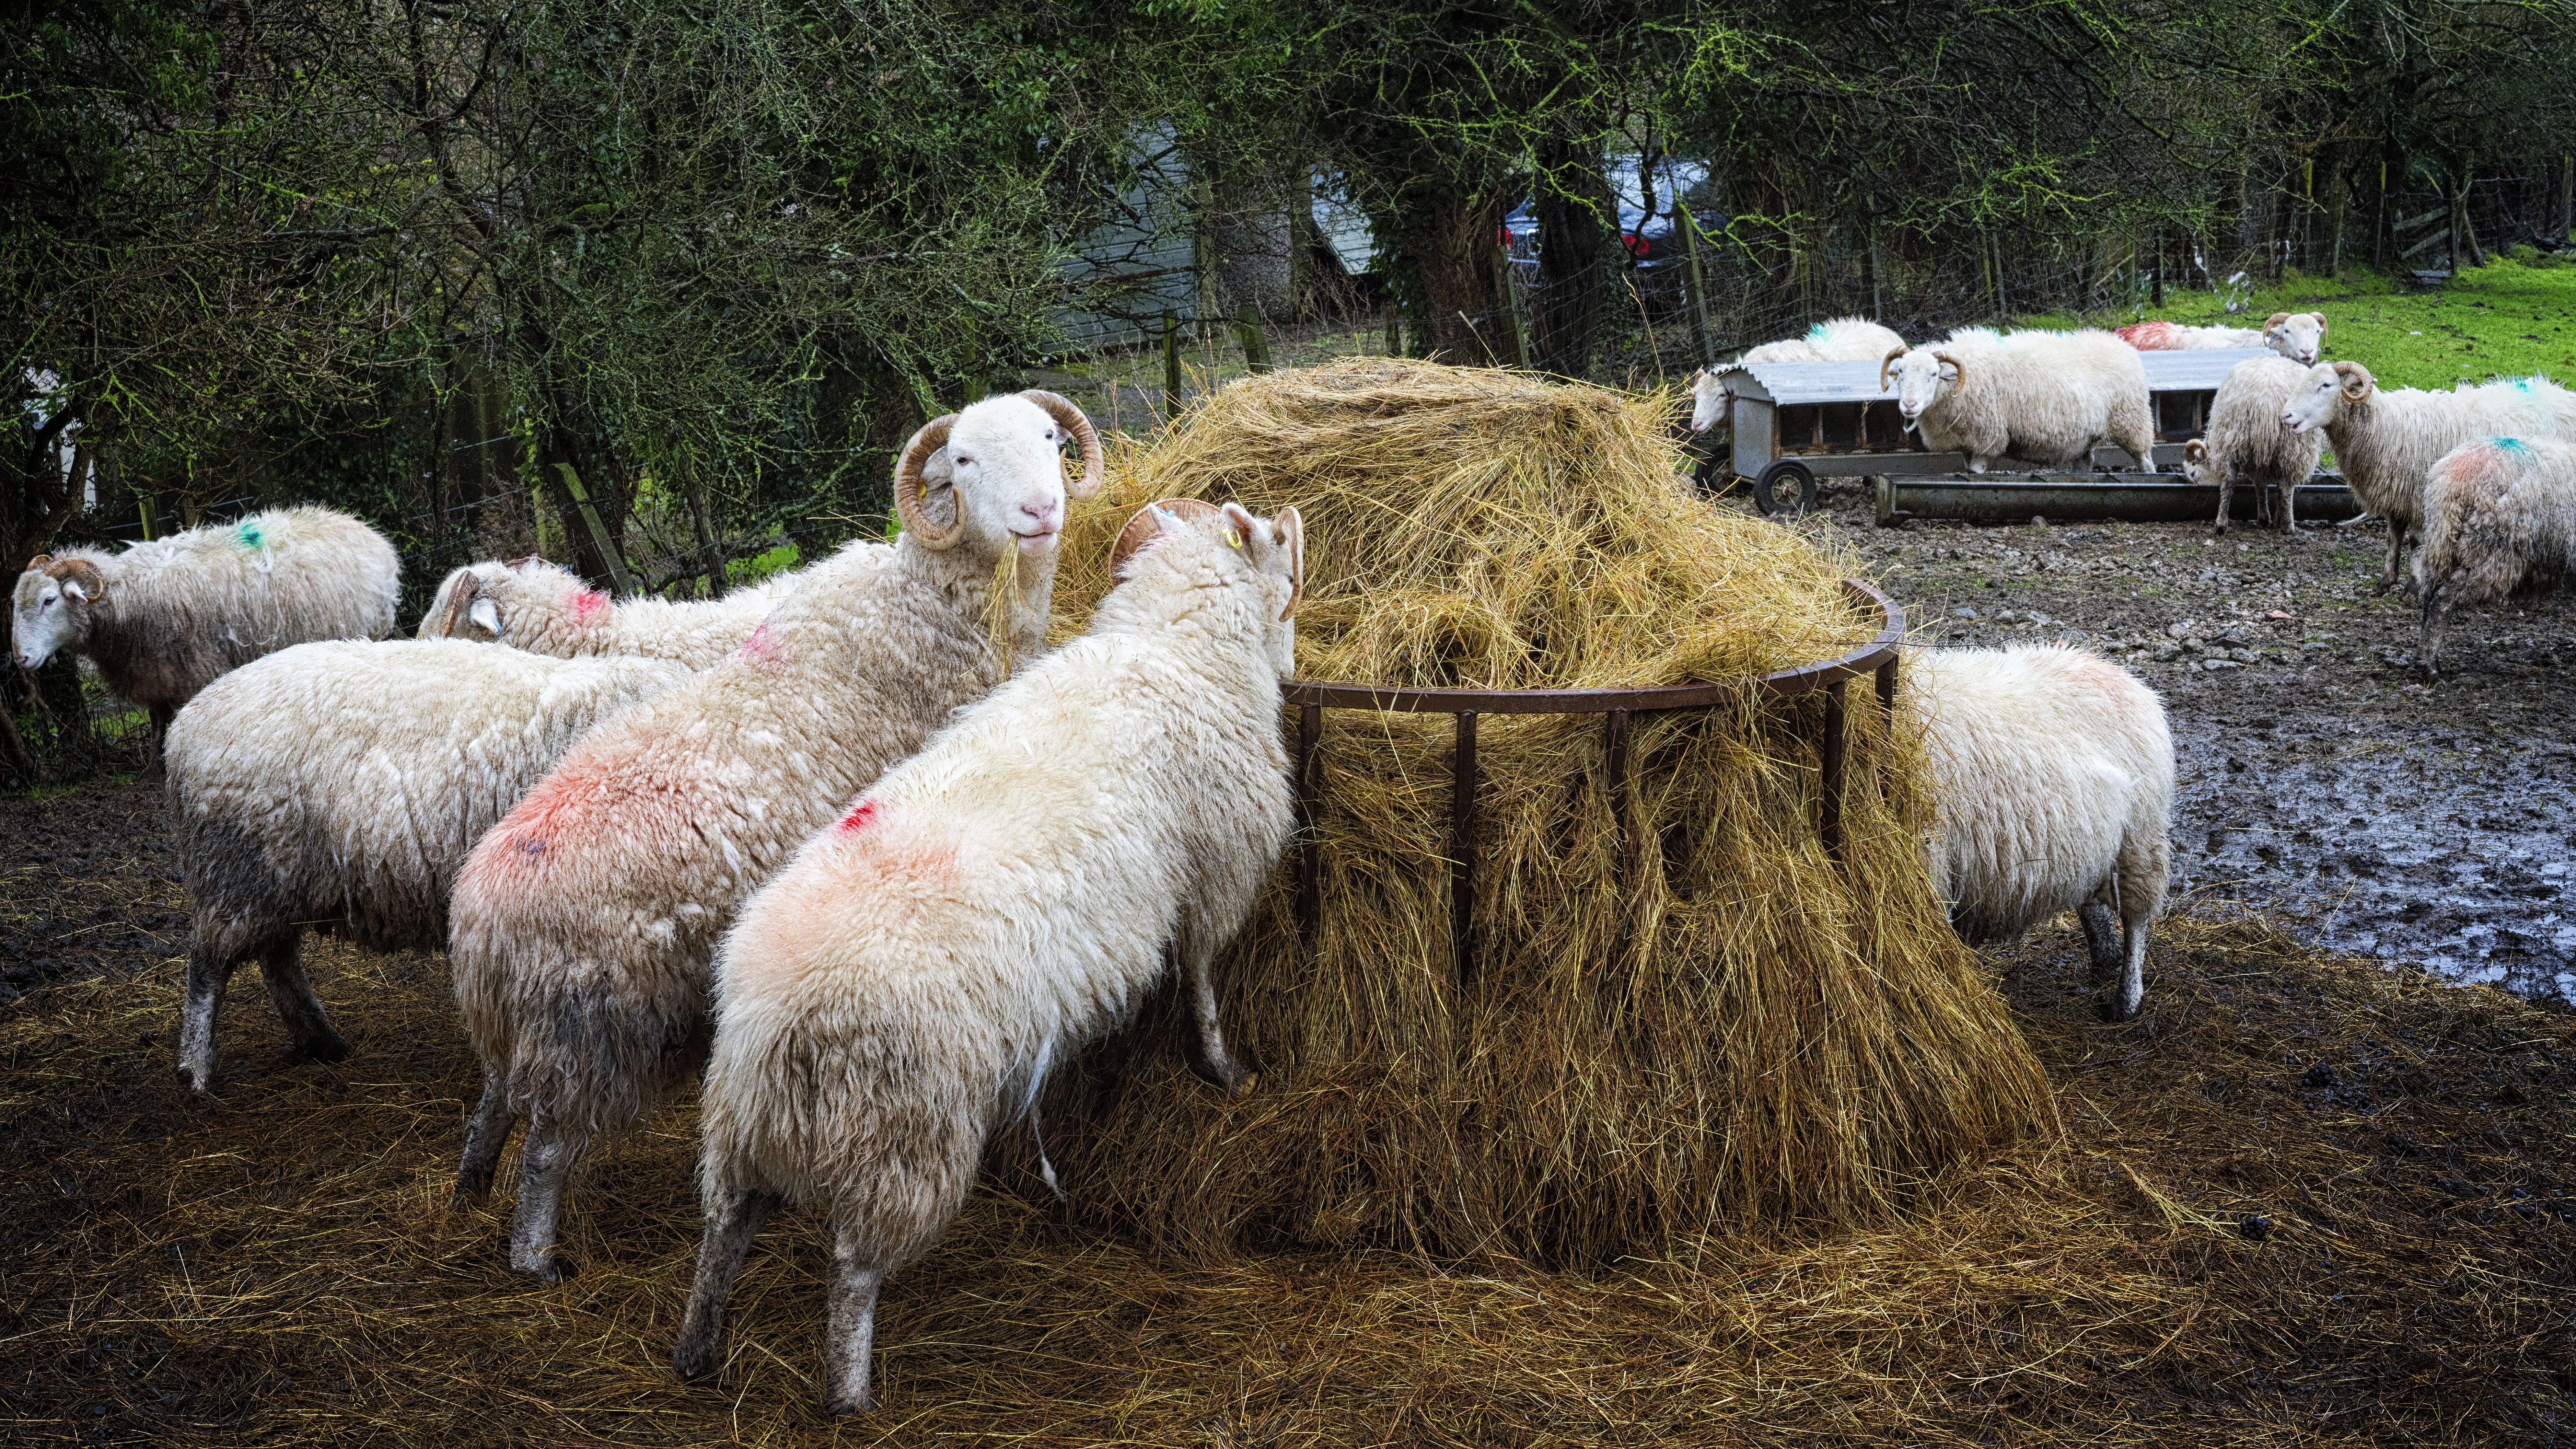
field, farm, food, herd, farming, pasture, grazing, sheep, mammal, agriculture, fauna, uk, cumbria, fararnside, cool image, sheeps, i, rural area, breakfastcolour, goatherd